Welfare spending

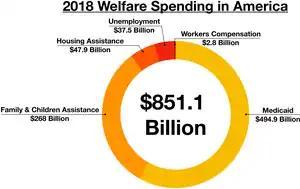
Welfare in America

The Finnish Nordic model welfare state is based on the principles of social equality and the belief that all citizens should have access to the same basic rights and opportunities. It provides a range of services, including universal healthcare, free education, and a comprehensive system of social security. It also provides financial assistance to citizens in need through programs such as unemployment benefits, housing assistance, and social assistance for low-income families. The Finnish welfare state relies on a strong social security system to provide support to citizens in need. It also places a strong emphasis on promoting social cohesion and reducing income inequality, and it has a relatively high level of social spending compared to other countries.